Juan Carlos Cárdenas

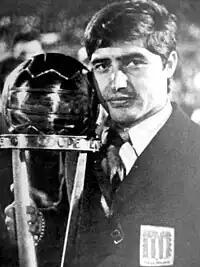
Cárdenas with the Intercontinental Cup trophy, 1967

Juan Carlos Cárdenas (25 July 1945 – 30 March 2022) was an Argentine football player and coach. He played for a number of clubs in Argentina and Mexico as well as playing for the Argentina national team. He was known by the nickname "El Chango" which was a common name for people from the north of Argentina.